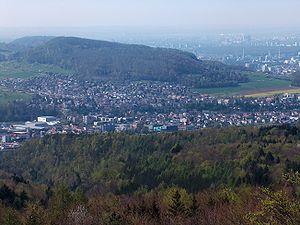
Frenkendorf est une commune suisse du canton de Bâle-Campagne, située dans le district de Liestal.